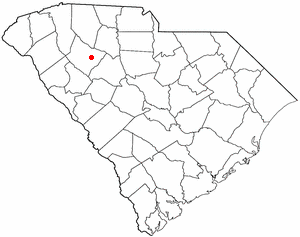
Clinton est une ville américaine située dans le comté de Laurens en Caroline du Sud.